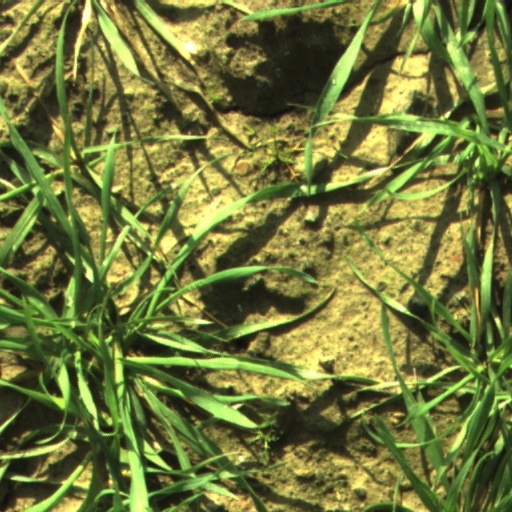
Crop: wheat